Oakfield, Wisconsin

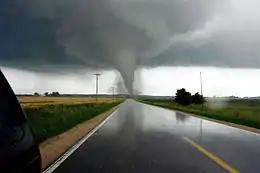
The Oakfield, Wisconsin tornado

of 2020, there were 1052 people, 507 households, and 219 families living in the village. The population density